March 1932 lunar eclipse

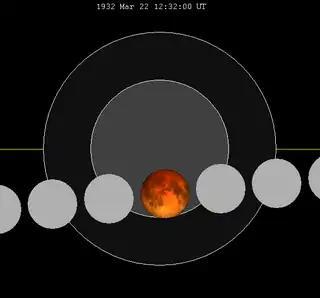
The Moon's hourly motion shown right to left

A partial lunar eclipse occurred at the Moon’s descending node of orbit on Tuesday, March 22, 1932, with an umbral magnitude of 0.9666. A lunar eclipse occurs when the Moon moves into the Earth's shadow, causing the Moon to be darkened. A partial lunar eclipse occurs when one part of the Moon is in the Earth's umbra, while the other part is in the Earth's penumbra. Unlike a solar eclipse, which can only be viewed from a relatively small area of the world, a lunar eclipse may be viewed from anywhere on the night side of Earth. Occurring only about 21 hours before perigee (on March 23, 1932, at 9:10 UTC), the Moon's apparent diameter was larger.